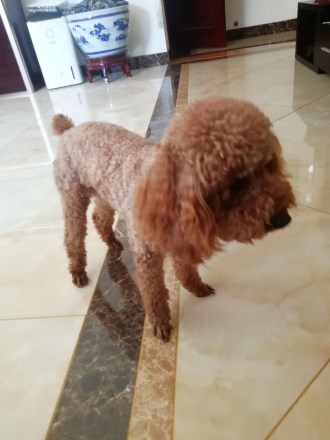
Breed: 7449-n000128-teddy